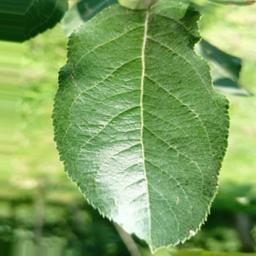
Label: Healthy